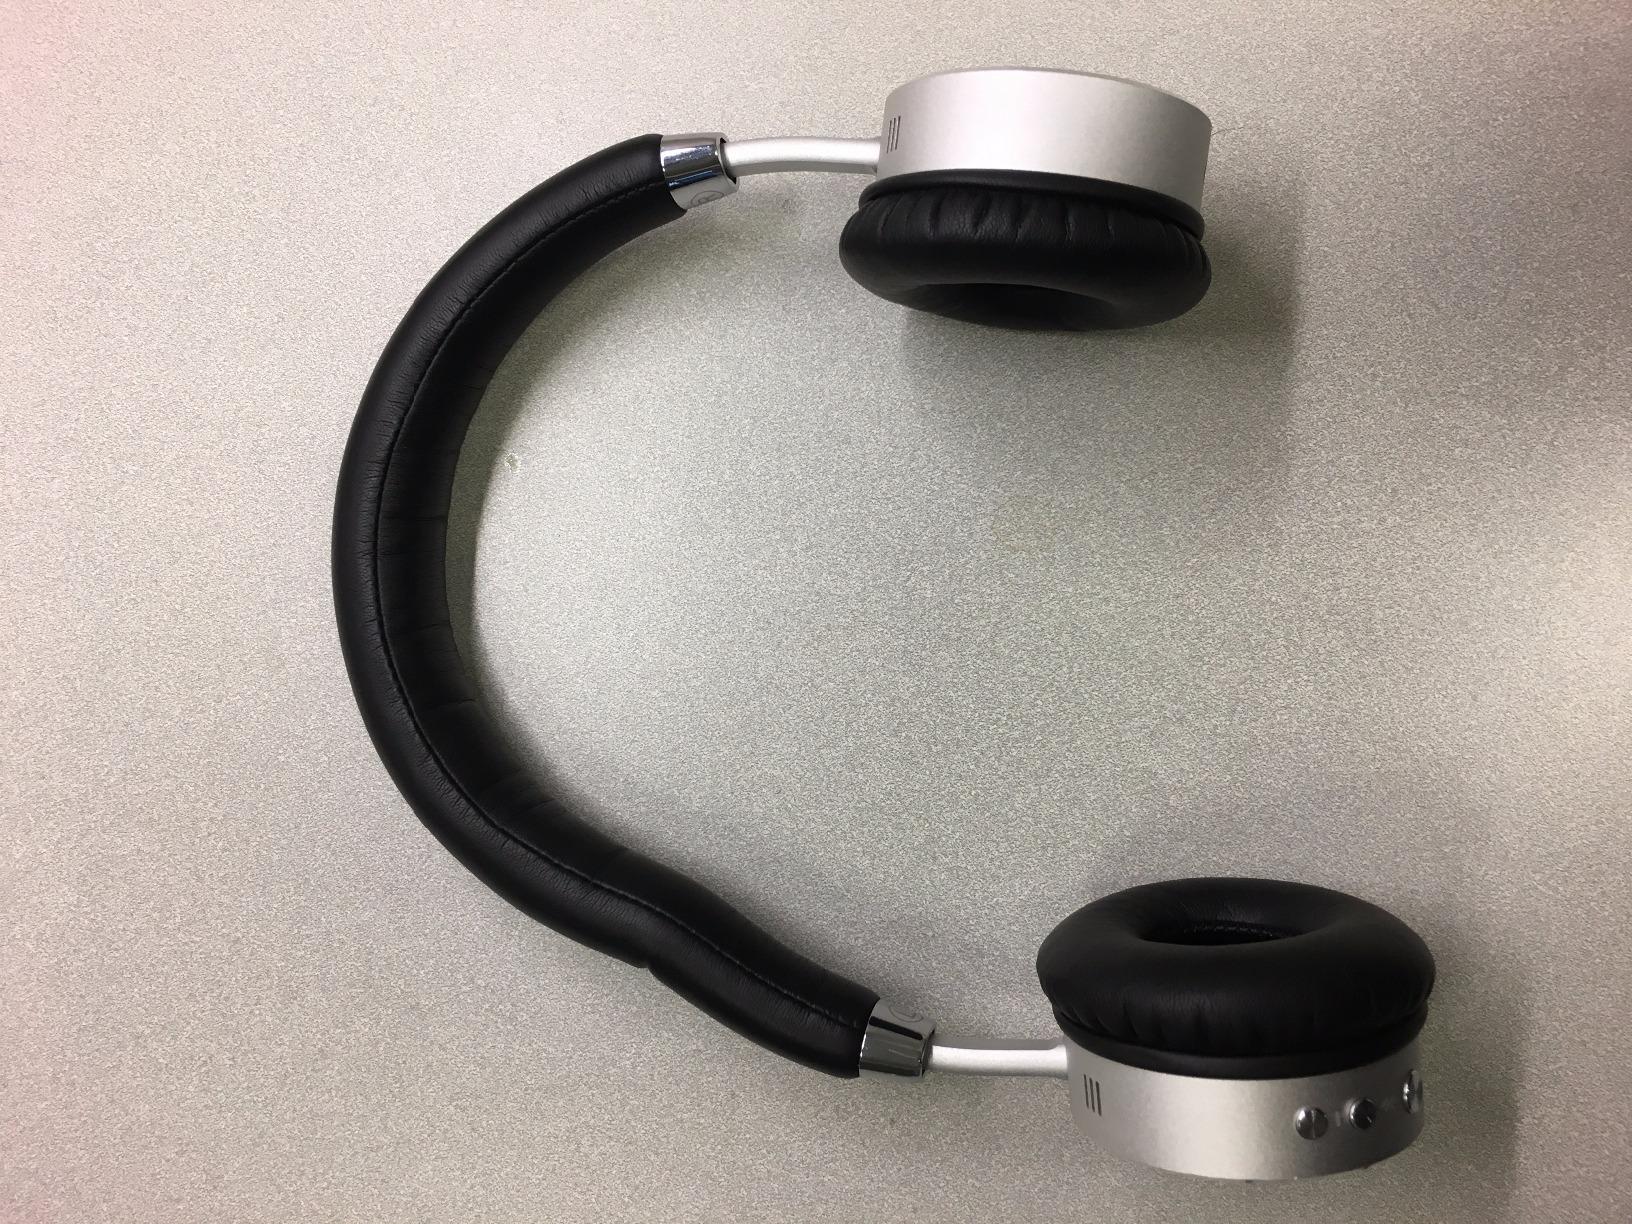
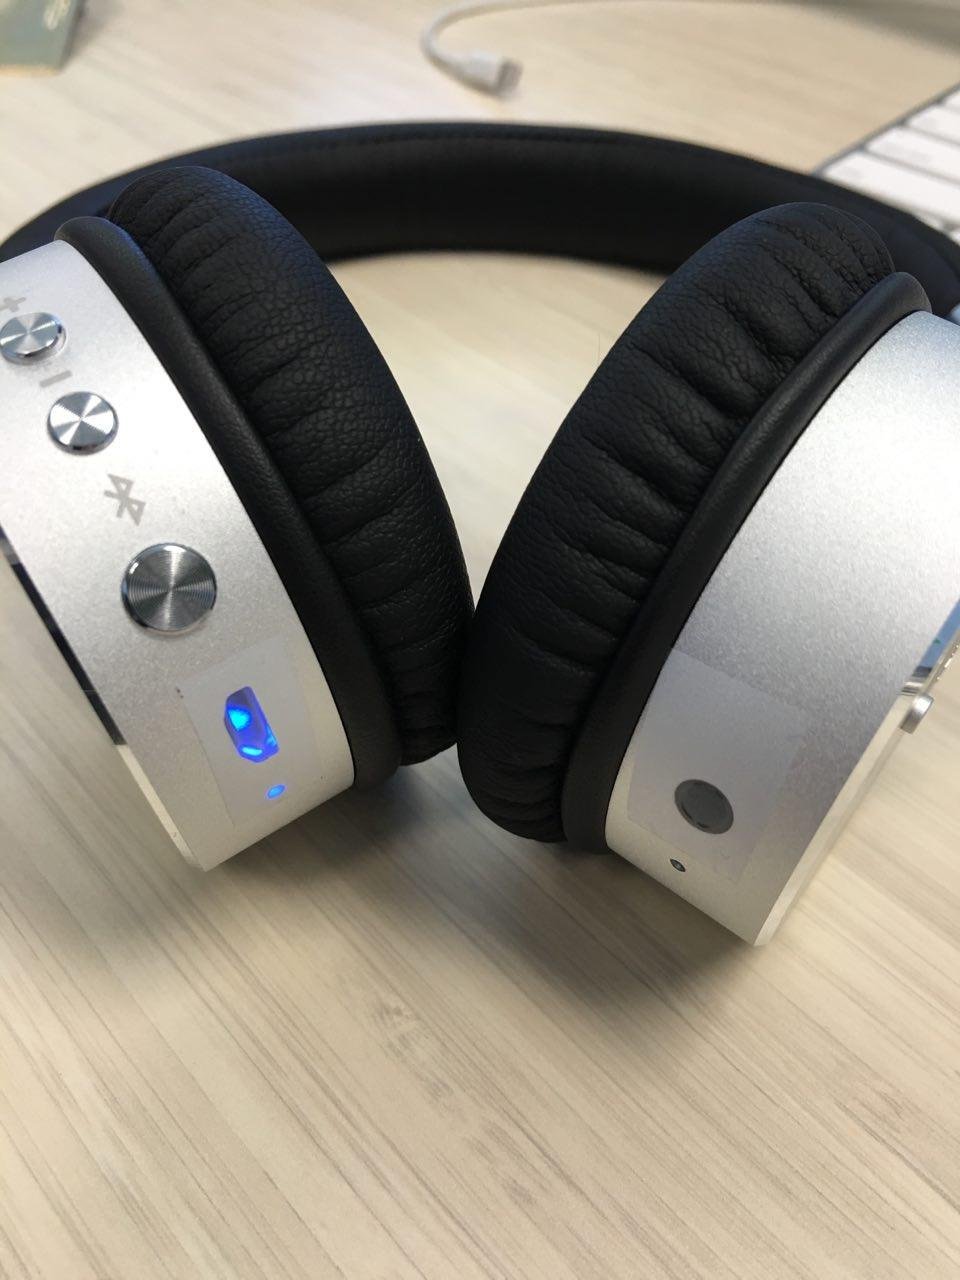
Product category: headphones
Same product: yes